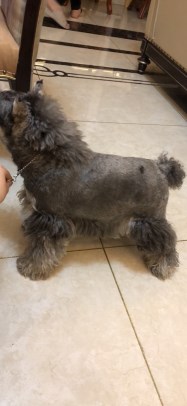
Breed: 2342-n000102-miniature_schnauzer